County of Peebles (ship)

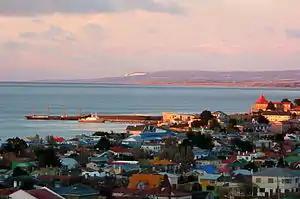
"Muñoz Gamero" and the "Cavenga" in Punta Arenas as breakwater.

The County of Peebles was the world's first four-masted, iron-hulled full-rigged ship. It was built during 1875, by Barclay Curle Shipbuilders in Glasgow, Scotland, for the shipping company R & J Craig of Glasgow. Measuring long, with a beam of , a draught of and a cargo capacity of , it was a state-of-the-art windjammer when it began its use, for the jute trade between the ports of Dundee and Cardiff in Great Britain and Bombay and Calcutta / Hooghly River in East India. Its rig was 'Scottish style', with royal sails above double top-sails and single topgallants.